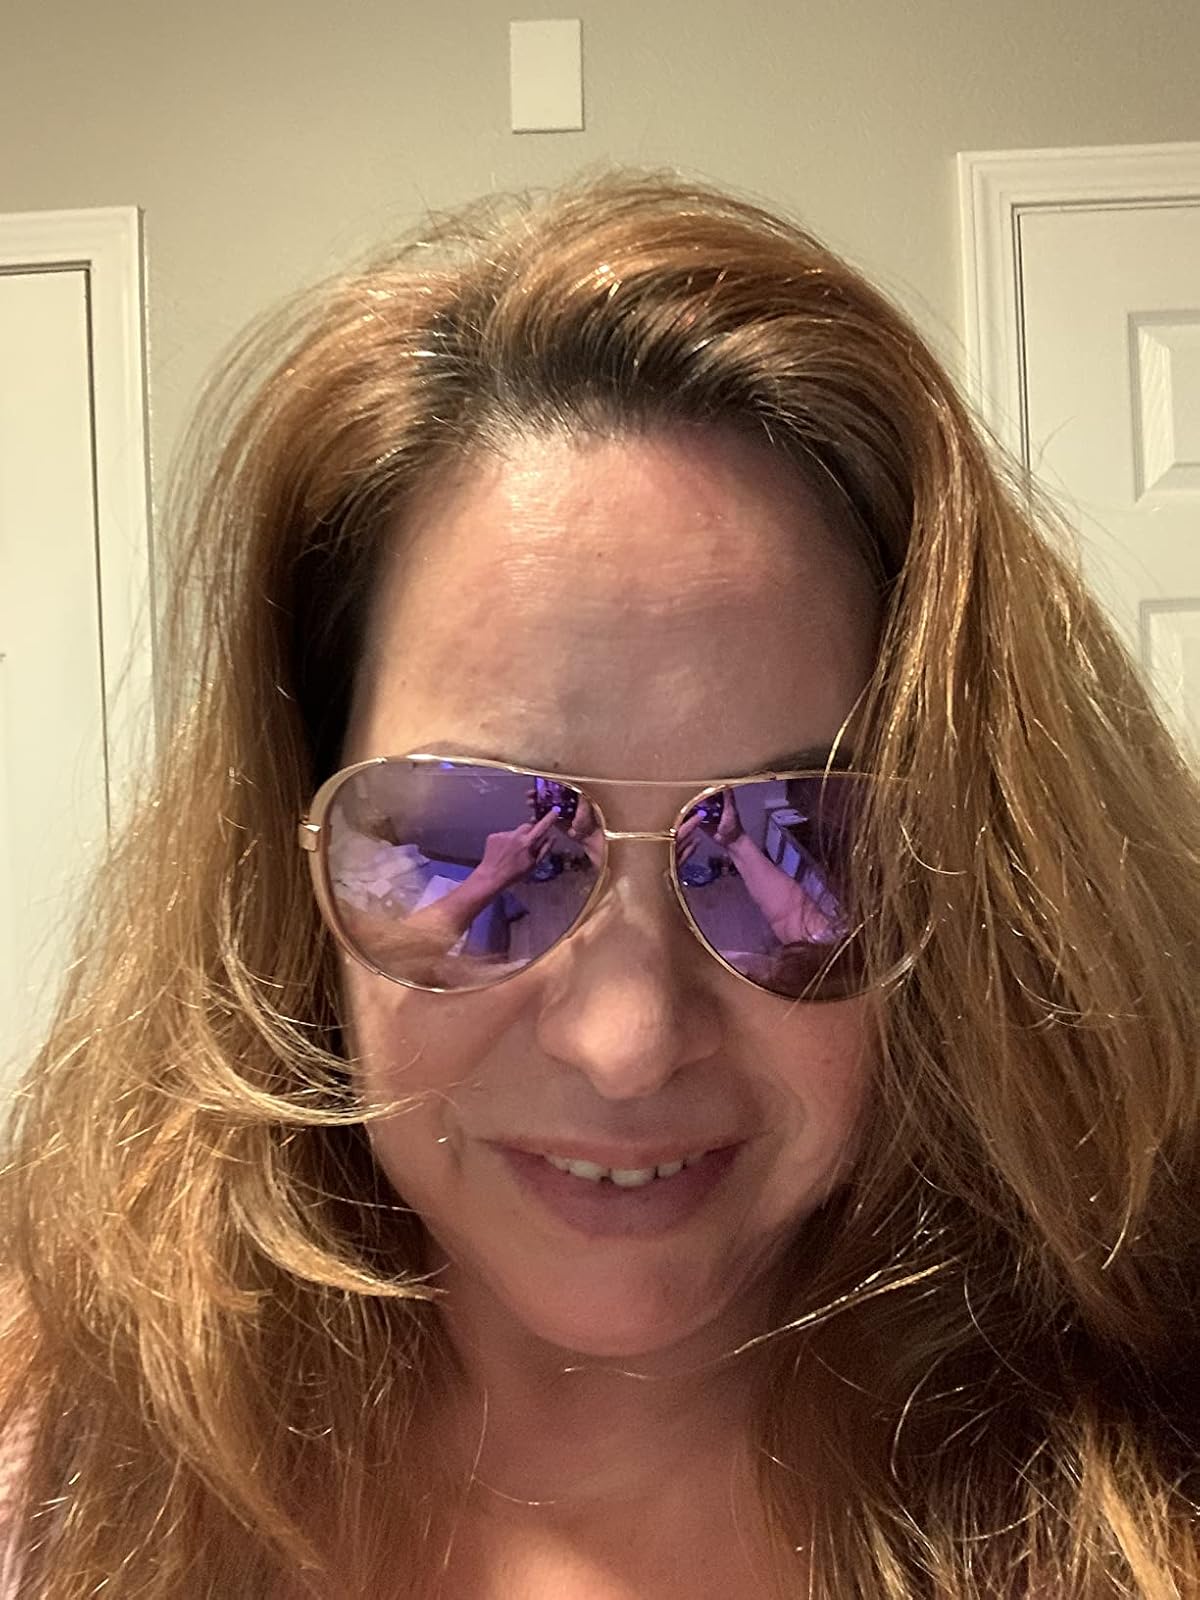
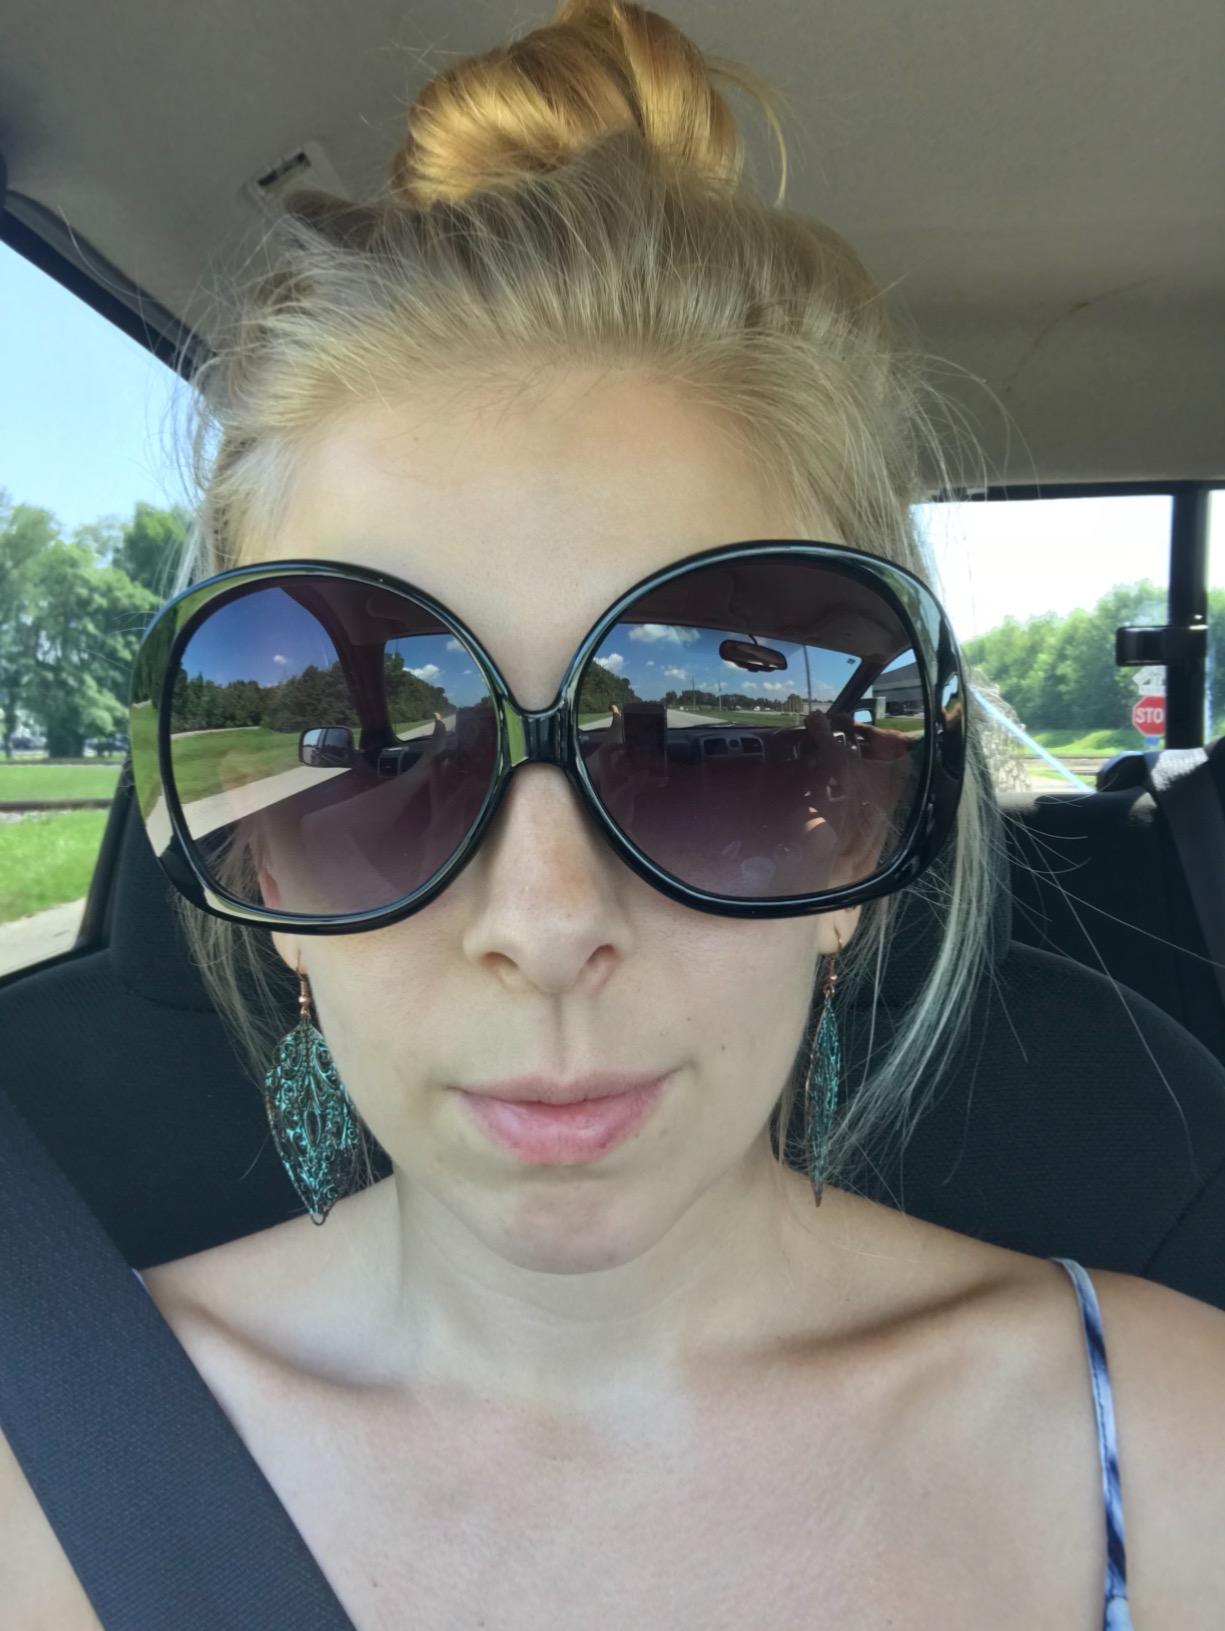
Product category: accessories_sunglasses
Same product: no